Western suburbs (Perth)

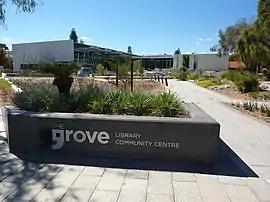
The Grove Library, jointly managed by Cottesloe, Mosman Park and Peppermint Grove councils

Due to the small size of some local councils, some provide shared services such as libraries and rubbish collection as it's impractical to do so individually. The councils of Cottesloe, Mosman Park and Peppermint Grove jointly fund and manage The Grove Library. In addition, the councils of Claremont, Nedlands and Subiaco, as well as the aforementioned councils form the Western Suburbs Library Group, which have a shared catalogue and membership database. The councils of Cambridge, Claremont, Cottesloe, Mosman Park, Peppermint Grove and Subiaco provide a shared rubbish collection service, under the Western Metropolitan Regional Council.